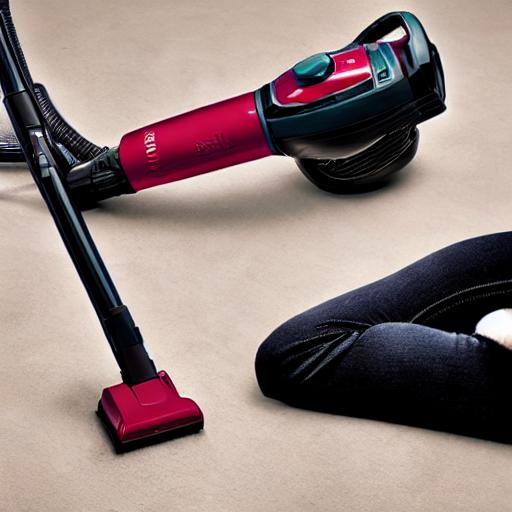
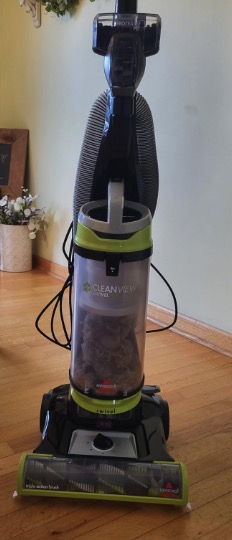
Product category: items_vacuum
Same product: no